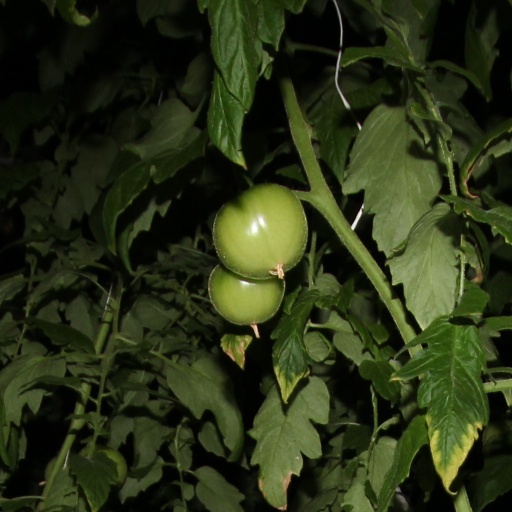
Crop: tomato